Fort Clatsop

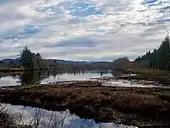
The canoe landing area along the Lewis and Clark River at the Fort Clatsop National Memorial southwest of Astoria

Finally, Lewis returned with the news that he had found an adequate location in which to winter. On December 7, 1805, the Corps of Discovery began the short journey to the location chosen by Lewis. Upon arrival, the men split into different groups: Clark led a party to the Pacific Ocean in search of salt, while Lewis split the remaining men into two groups. One group was in charge of hunting, while the other was in charge of cutting down trees to be used in the construction of the fort.